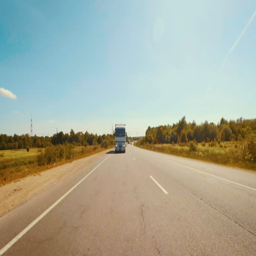
truck is traveling along the roads .